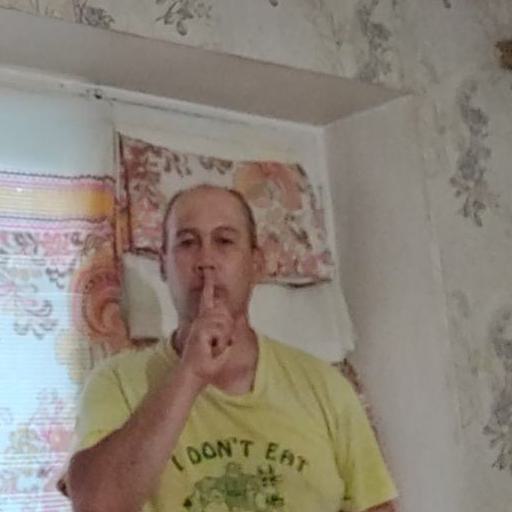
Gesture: mute